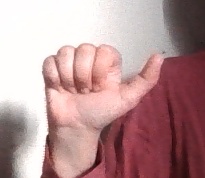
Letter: dhad